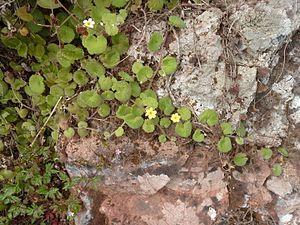
Sibthorpia peregrina, Ile de Madère